Eastern Suburbs Memorial Park

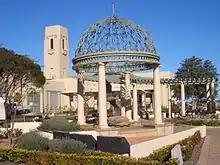

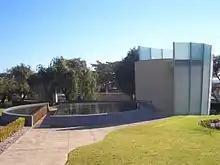

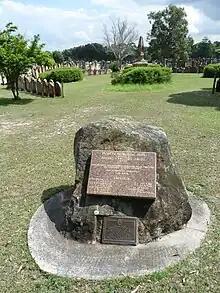

The cemetery was created as Bunnerong Cemetery in 1888, in order to accommodate unclaimed remains from the Devonshire Street Cemetery. It was merged with the Botany Cemetery (opened 1893) in 1972.